Plaue–Themar railway

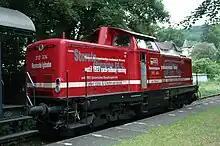
Rennsteigbahn GmbH & Co KG class 213 diesel locomotive suitable for steep track of on a tourist service in Ilmenau Bad station

"Rennsteigbahn GmbH & Co KG" is a private train operating and infrastructure owning company based in Schmiedefeld am Rennsteig, which is responsible for the Ilmenau–Themar and Schleusingen–Suhl lines. The company organises excursions, together with "Dampfbahnfreunden mittlerer Rennsteig e. V.", on the Ilmenau–Rennsteig station–Themar Nostalgiefahrten route on several weekends a year and operates freight traffic (including timber transport and waste shipments from Ilmenau to the incinerator in Leuna).